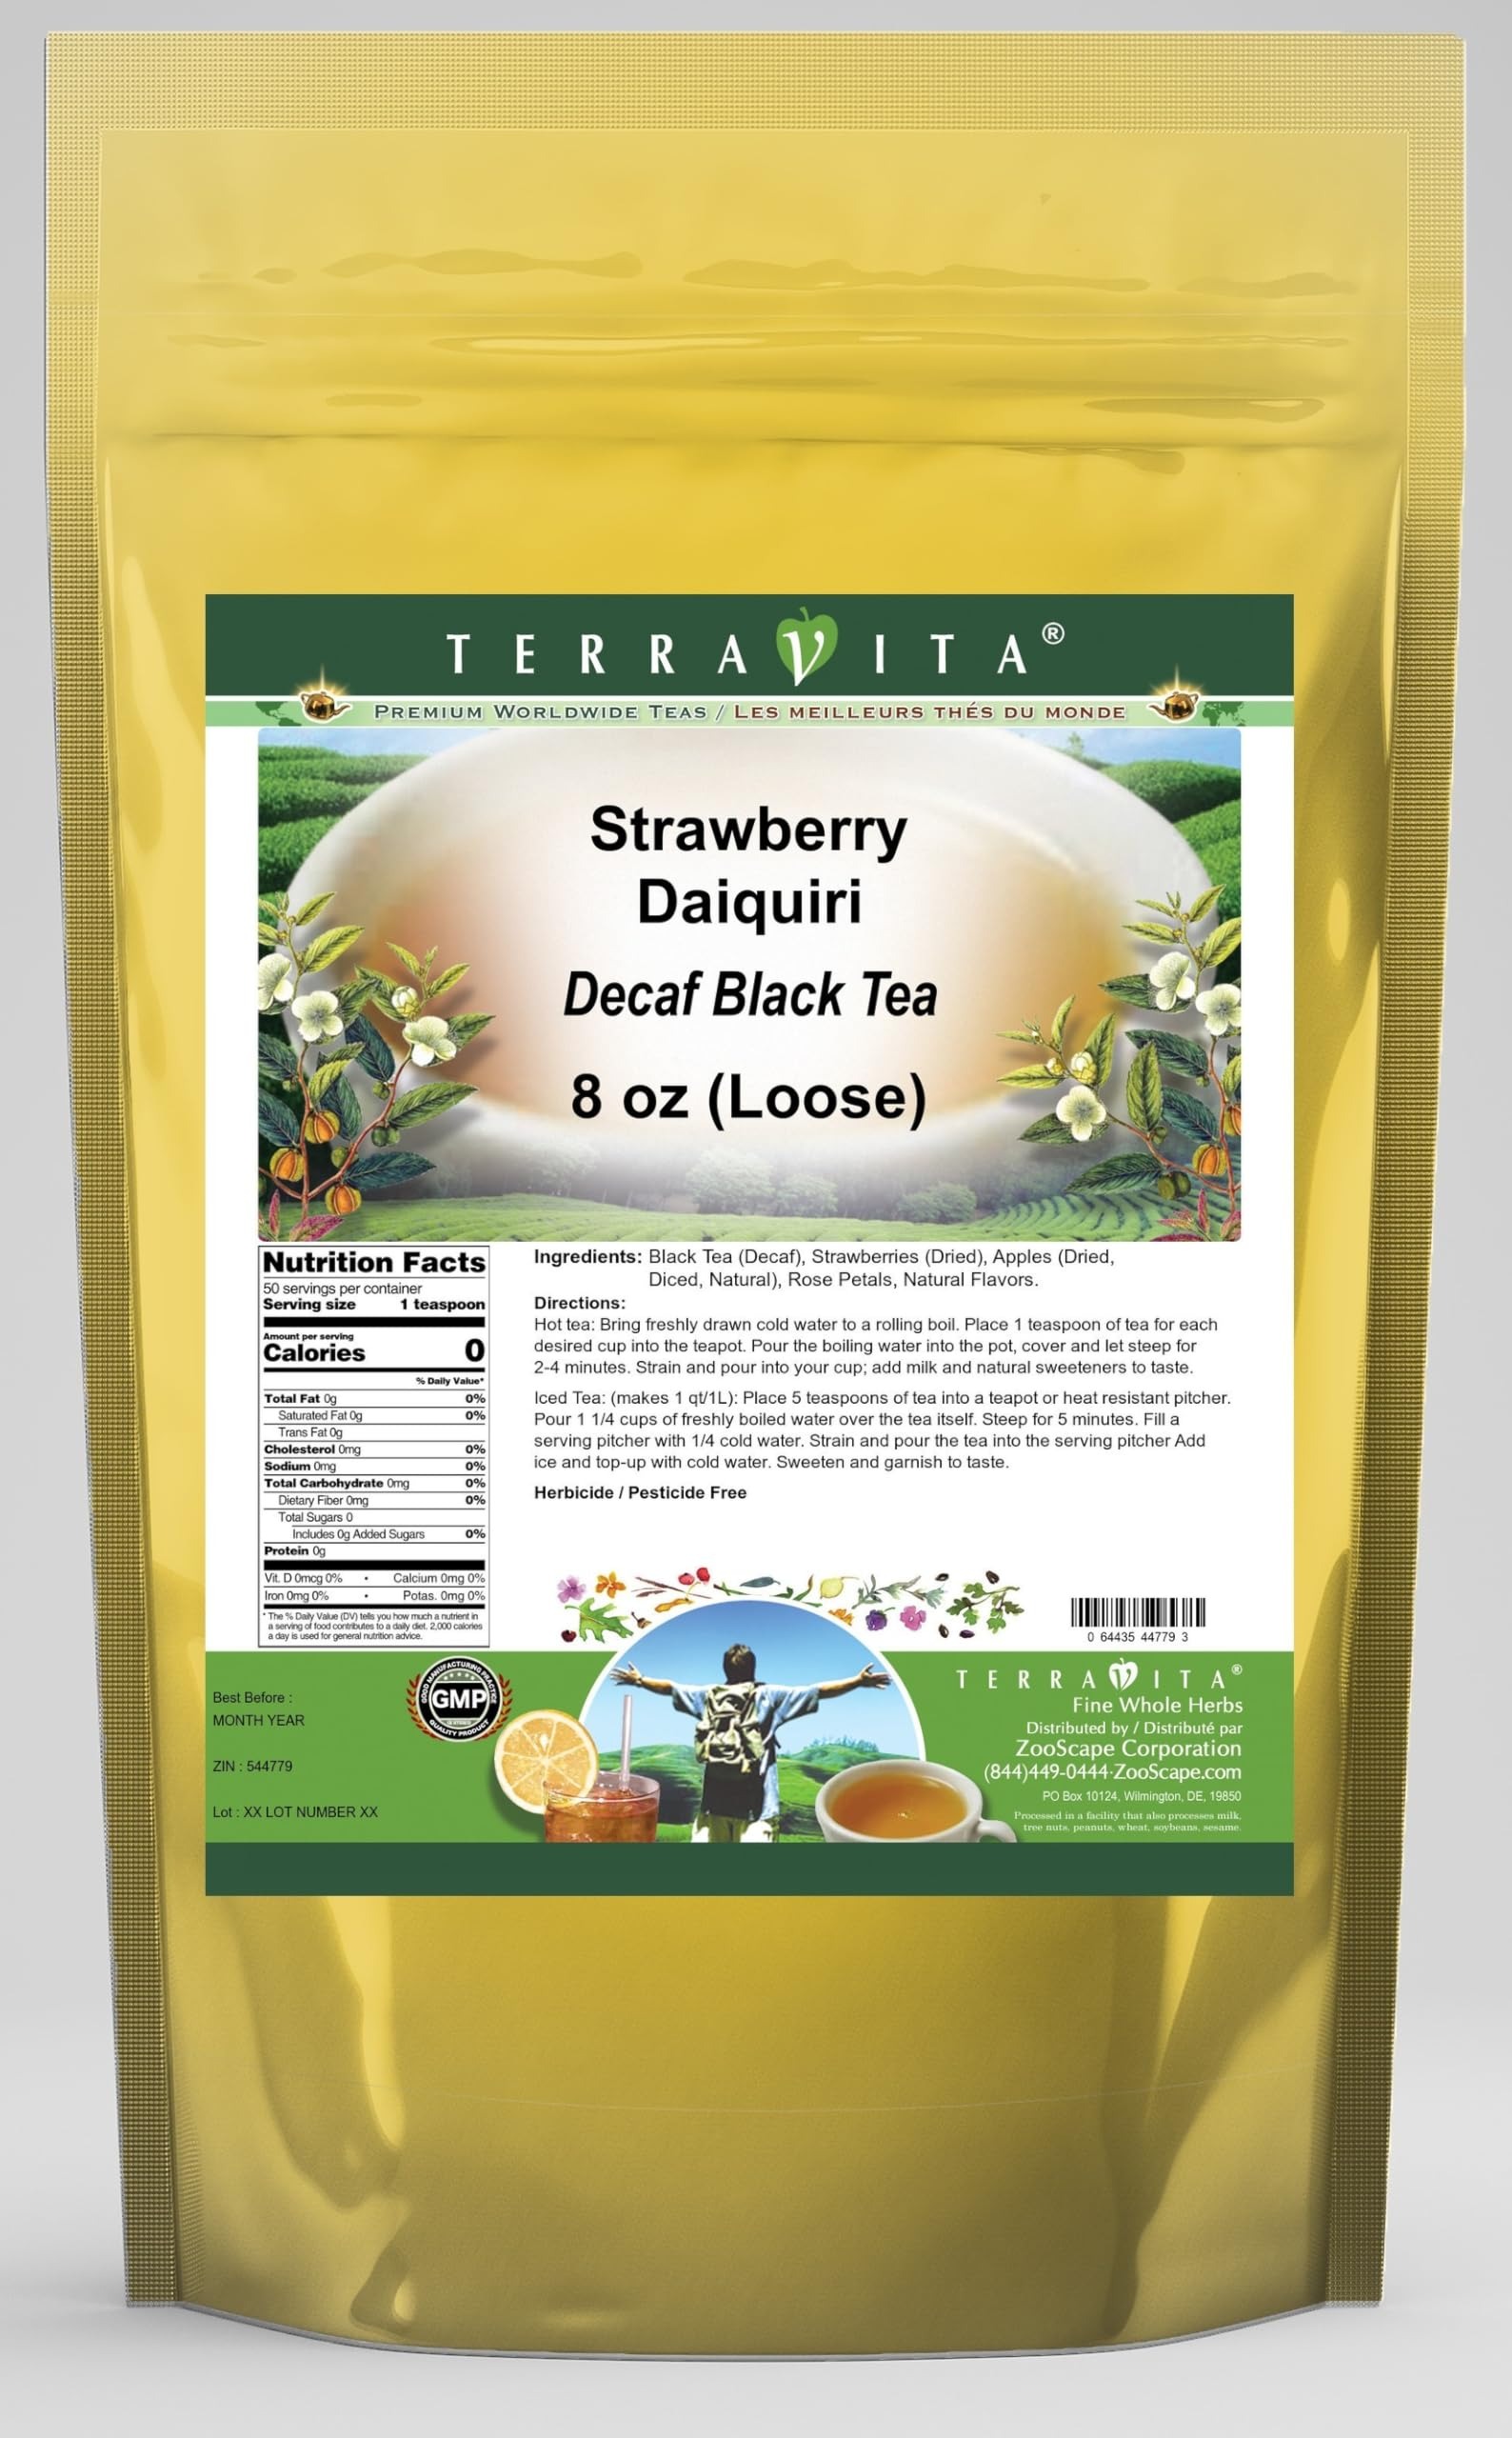
Item Name: Strawberry Daiquiri Decaf Black Tea (Loose) (8 oz, ZIN: 544779) - 3 Pack
Bullet Point: Our Strawberry Daiquiri Decaf Black Tea is a wonderful flavored decaffeinated Black tea with Dried Strawberries, Apples (Dried, Diced, Natural) and Rose Petals. You will enjoy the simple and elegant Strawberry Daiquiri taste! - Ingredients: Decaf Black tea, Dried Strawberries, Apples (Dried, Diced, Natural), Rose Petals and Natural Strawberry Daiquiri Flavor.
Product Description: Our Strawberry Daiquiri Decaf Black Tea is a wonderful flavored decaffeinated Black tea with Dried Strawberries, Apples (Dried, Diced, Natural) and Rose Petals. You will enjoy the simple and elegant Strawberry Daiquiri taste! - Ingredients: Decaf Black tea, Dried Strawberries, Apples (Dried, Diced, Natural), Rose Petals and Natural Strawberry Daiquiri Flavor. - Hot tea brewing method: Bring freshly drawn cold water to a rolling boil. Place 1 teaspoon of tea for each desired cup into the teapot. Pour the boiling water into the pot, cover and let steep for 2-4 minutes. Strain and pour into your cup; add milk and natural sweeteners to taste. - Iced tea brewing method: (to make 1 liter/quart): Place 5 teaspoons of tea into a teapot or heat resistant pitcher. Pour 1 1/4 cups of freshly boiled water over the tea itself. Steep for 5 minutes. Fill a serving pitcher with 1/4 cold water. Strain and pour the tea into the serving pitcher Add ice and top-up with cold water. Sweeten and garnish to taste. - TerraVita is an exclusive line of premium-quality, natural source products that use only the finest, purest and most potent ingredients found around the world. TerraVita is hallmarked by the highest possible standards of purity, potency, stability and freshness. All of our products are prepared with the highest elements of quality control, from raw materials through the entire manufacturing process, up to and including the moment that the bottles or bags are sealed for freshness and shipped out to you. Our highest possible standards are certified by independent laboratories and backed by our personal guarantee. - TerraVita exists to meet and ensure your family's health and wellness without the harmful effects of chemicals and health products. We strive to make all of our products a
Value: 24.0
Unit: Ounce

Price: 128.44